Canadian canoe routes

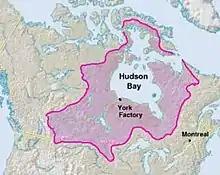
The French fur trade was based in Montreal and the later British trade at York Factory. The shading shows Rupert's Land, claimed by Britain.

This article covers the water based Canadian canoe routes used by early explorers of Canada with special emphasis on the fur trade.